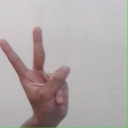
अक्षर: क